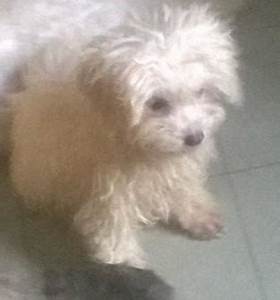
Label: dog